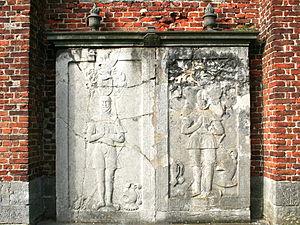
Thoricourt (Belgique), stèle funéraire des Vicomtes Obert de Thieusies, placée contre le mur méridional extérieur de l’église de la Sainte-Vierge.